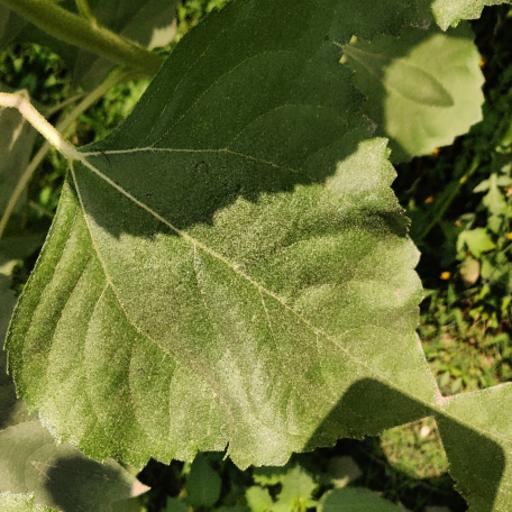
Label: Fresh_leaf